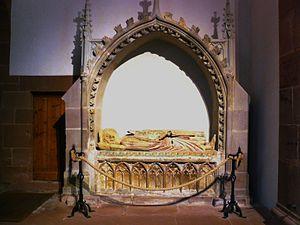
Cette liste recense les gisants situés en France.